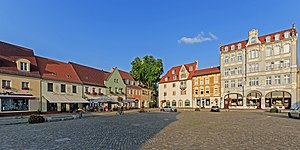
Senftenberg
Senftenberg er en by i den sydlige del af den tyske delstat Brandenburg, og den er administrationsby i Landkreis Oberspreewald-Lausitz. Den ligger ved floden Schwarze Elster, omkring 20 km nordvest for Hoyerswerda, cirka 60 km nord for Dresden og 35 km sydvest for Cottbus.